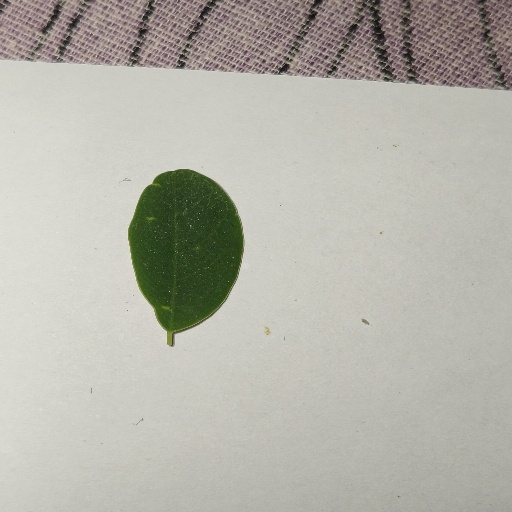
Species: Sojina
Leaf condition: Healthy Leaf